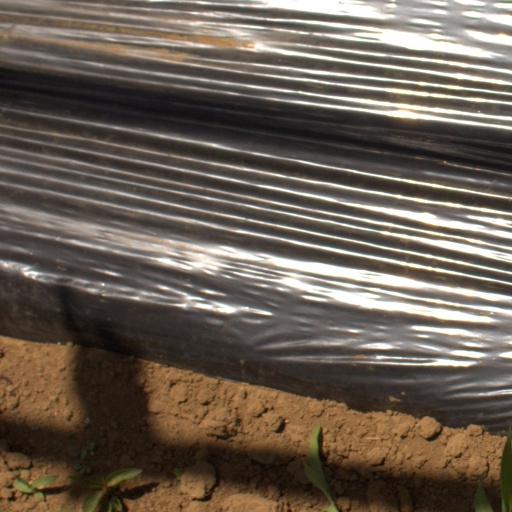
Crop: Jerusalem artichoke